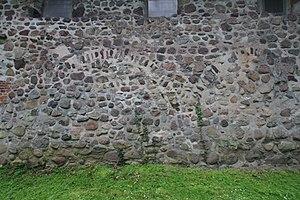
Hambourg (Sinstorf), Allemagne: Eglise: arcs romans obturés